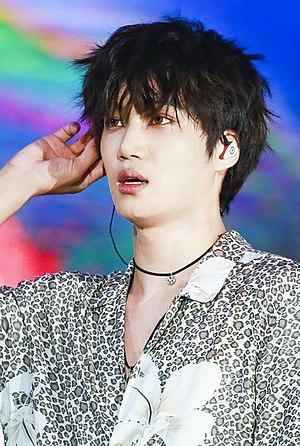
Kai, né Kim Jong-in le 14 janvier 1994 à Suncheon, en Corée du Sud. Il est membre du boys band sud-coréano-chinois EXO et de son sous-groupe EXO-K. En 2019, il est membre du nouveau boys band SuperM